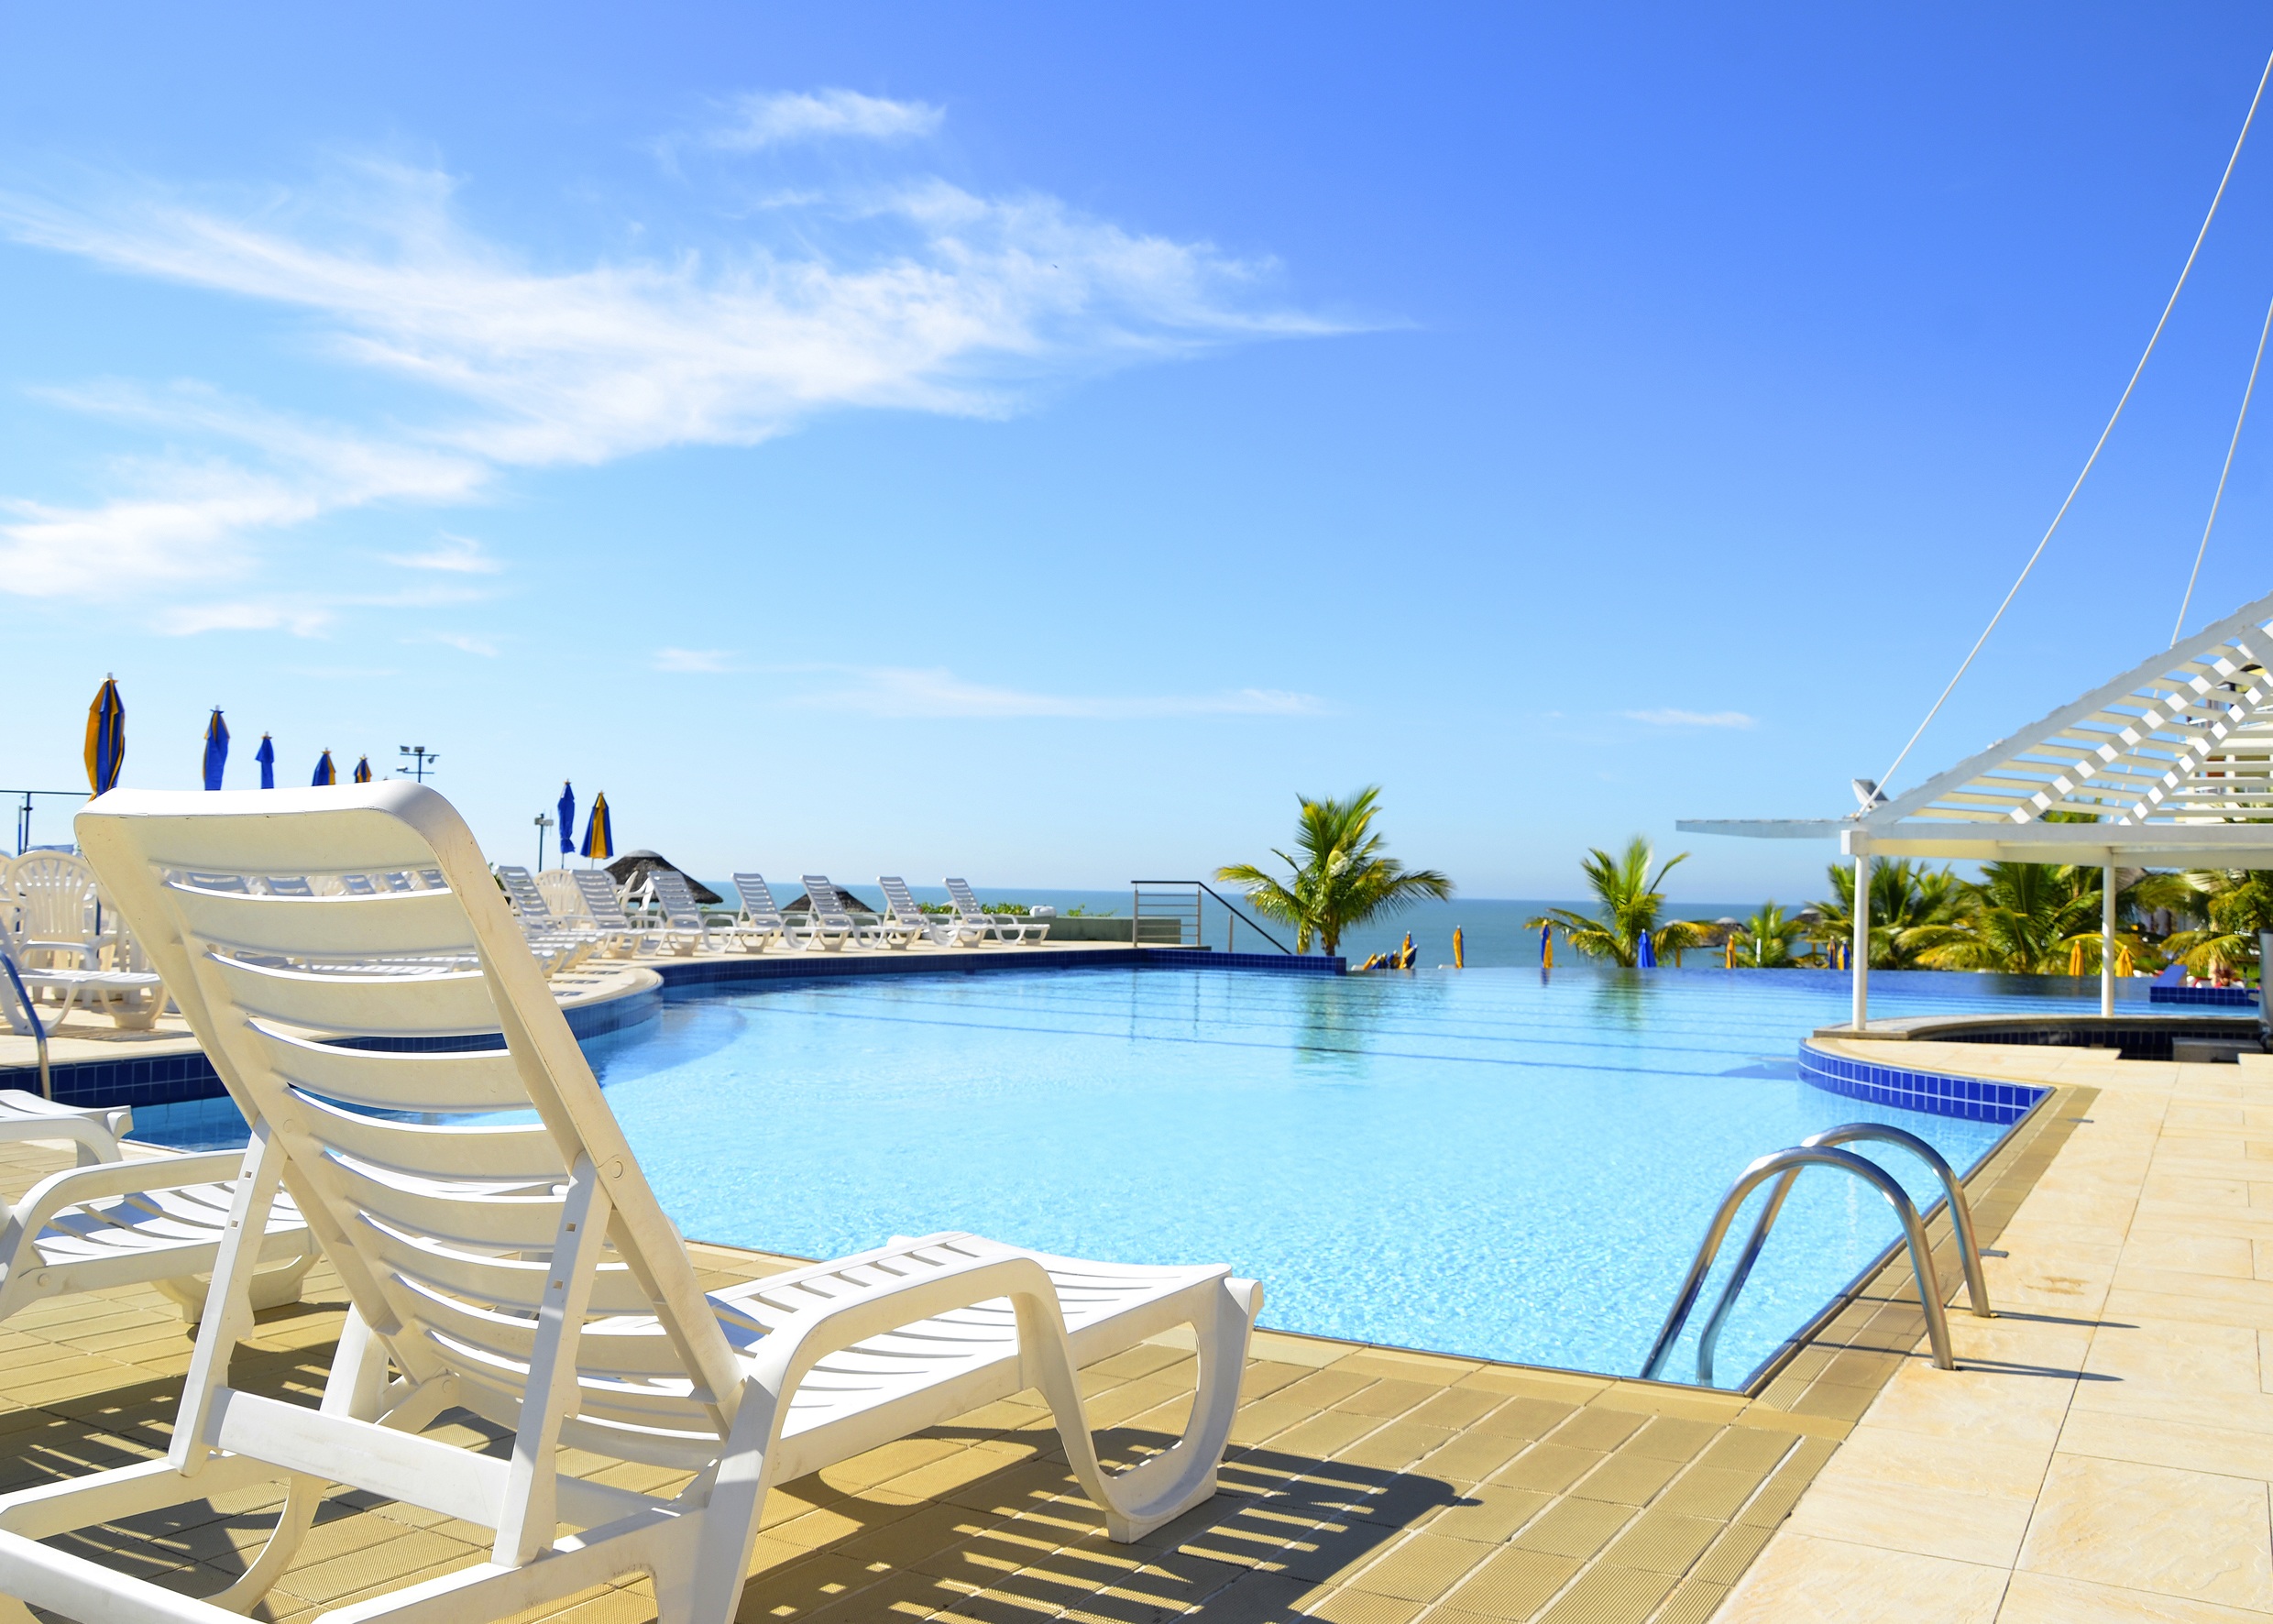
leisure, swimming pool, resort, vacation, marina, caribbean, beach, dock, sea, estate, bay